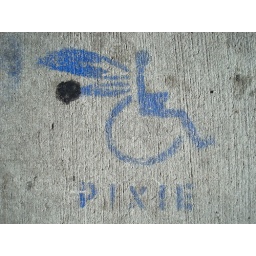
Random street art on the ground at a gas station by my house. Love it!